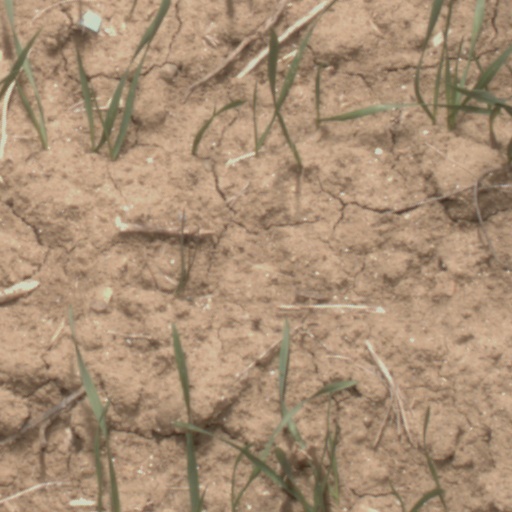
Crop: wheat